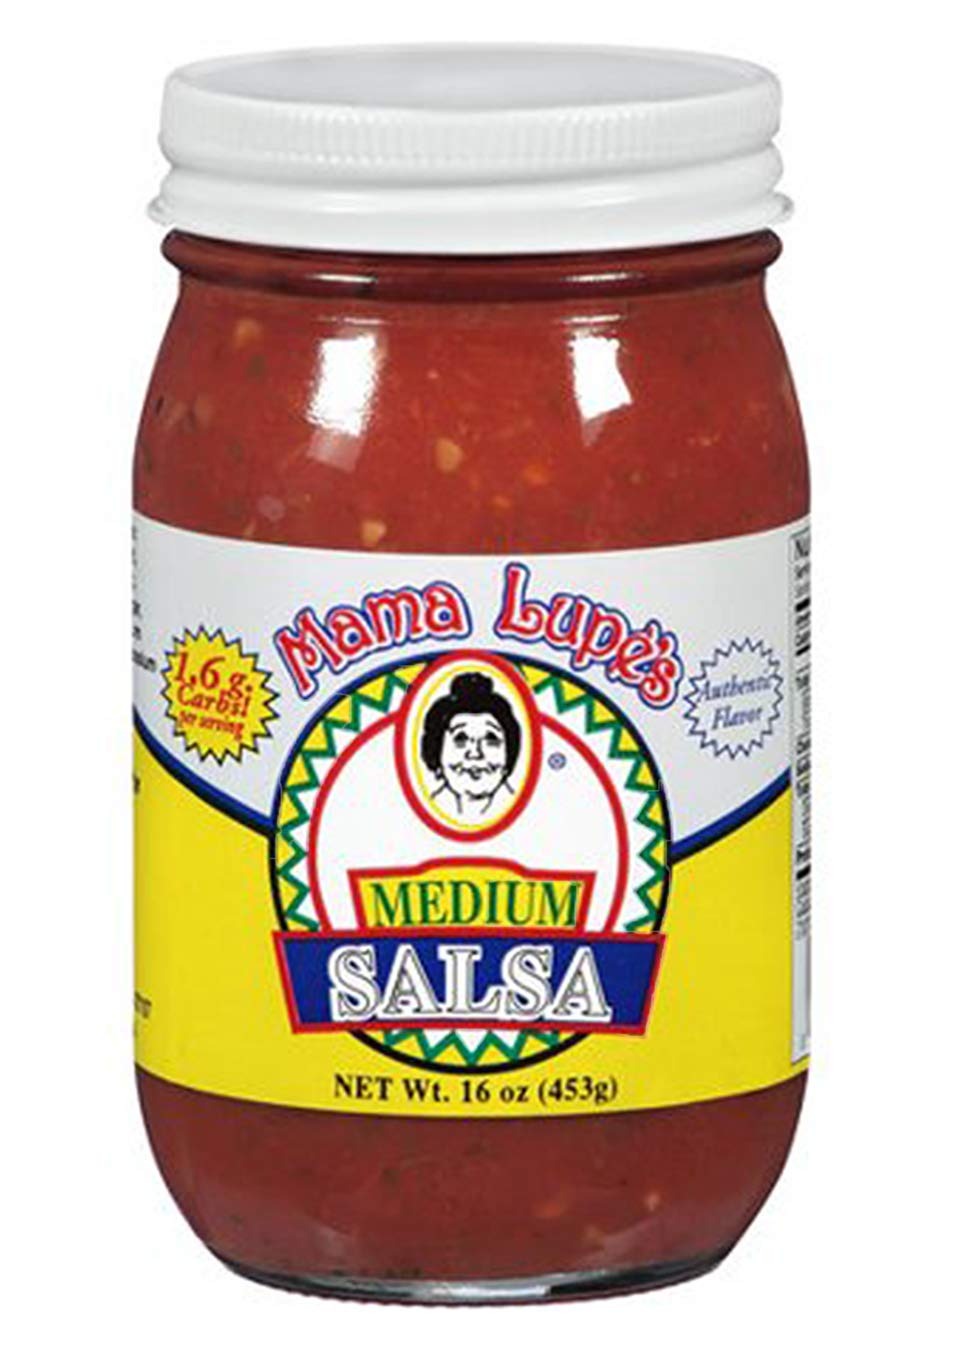
Item Name: Mama Lupe's Delicious All-Natural, Low Cal, Low Sugar, Gluten Free Fresh MEDIUM Salsa 16 oz
Value: 1.0
Unit: Fl Oz

Price: 6.3